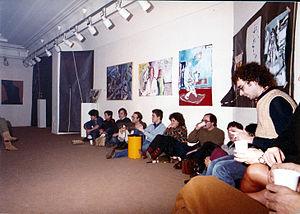
La Tertulia de Creadores — littéralement « réunion sociale de créateurs », en espagnol — est une réunion organisée où ont lieu des débats, conférences, expositions, lectures et happenings dans la salle Minerva du Círculo de Bellas Artes, à Madrid, en 1983 et 1984. Dirigés par Gregorio Morales, ces réunions deviennent un événement très représentatif de la movida madrilène et, fondamentalement, de son aspect littéraire.